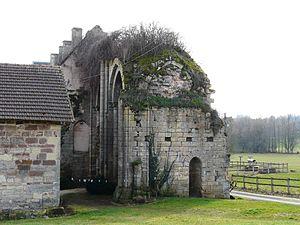
Vestiges de l'abbaye de Dalon, Sainte-Trie, Dordogne, France.
Cet article liste les abbayes cisterciennes actives ou ayant existé sur le territoire français actuel. Ces abbayes ont appartenu, à différentes époques, à des ordres ou des congrégations ou des groupements dits « cisterciens ».
Le Dalon est un ruisseau français des départements de la Corrèze et de la Dordogne, en région Nouvelle-Aquitaine. C'est un affluent de l'Auvézère et un sous-affluent de l'Isle.
L'abbaye de Dalon est une abbaye cistercienne située à Sainte-Trie, dans le département français de la Dordogne.